Menace Beach

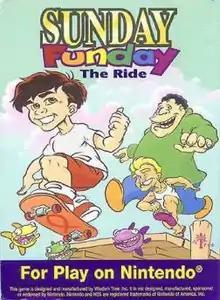
"Menace Beach" was re-released as "Sunday Funday".

Color Dreams was renamed Wisdom Tree and "Menace Beach" was redesigned with a Christian theme as "Sunday Funday" in 1995. The player controls a skateboarding hero who is late for Sunday school. The hero must use his skateboard and any objects he finds, such as balloons, grapefruits, and newspapers, to defeat bullies, clowns, and businessmen who impede his path to Sunday school.